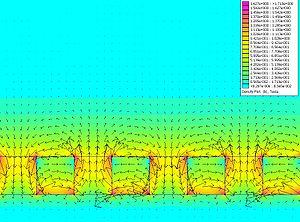
Un réseau de Halbach est une disposition particulière d'aimants permanents qui accroit le champ magnétique d'un coté tout en éliminant presque totalement le champ magnétique de l'autre coté. Ceci est obtenu en faisant tourner les orientations des champs magnétiques sur les aimants successifs.